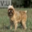
Label: dog